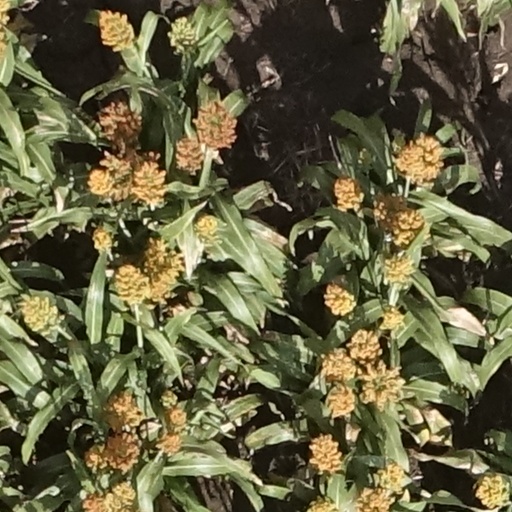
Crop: sorghum